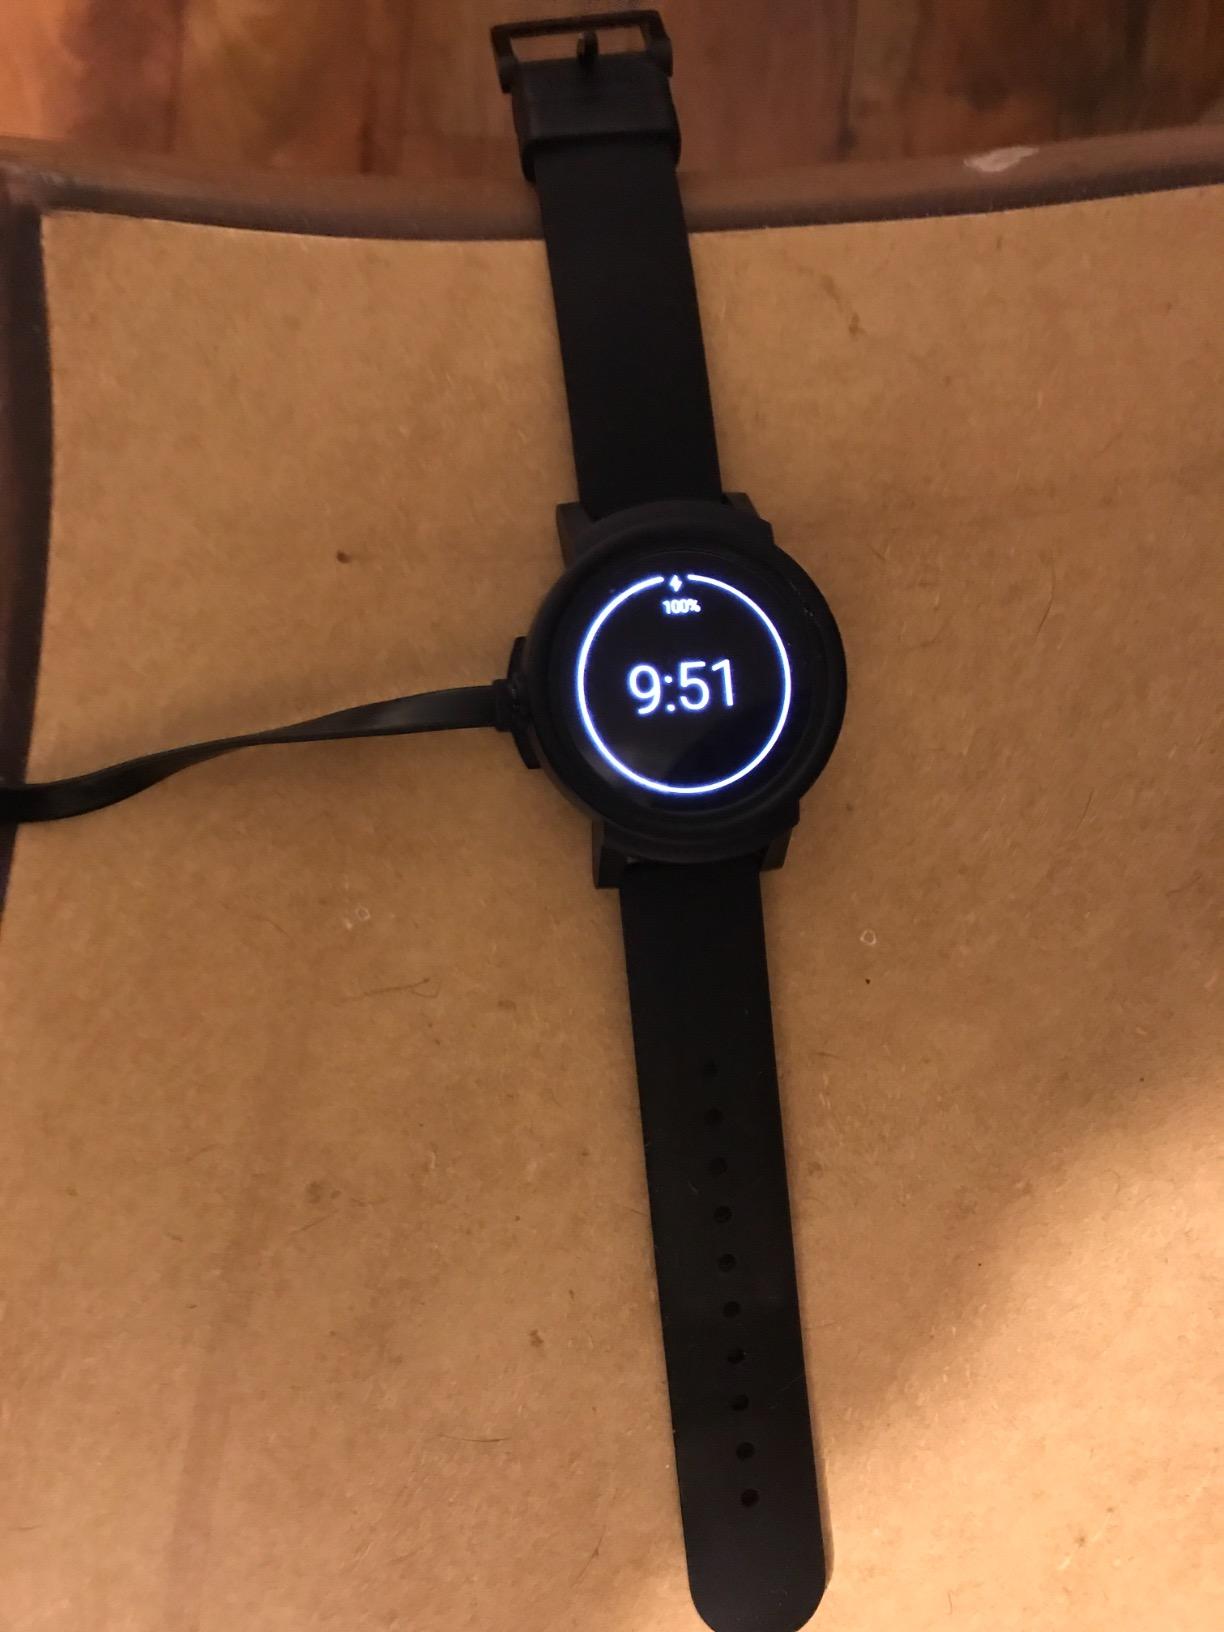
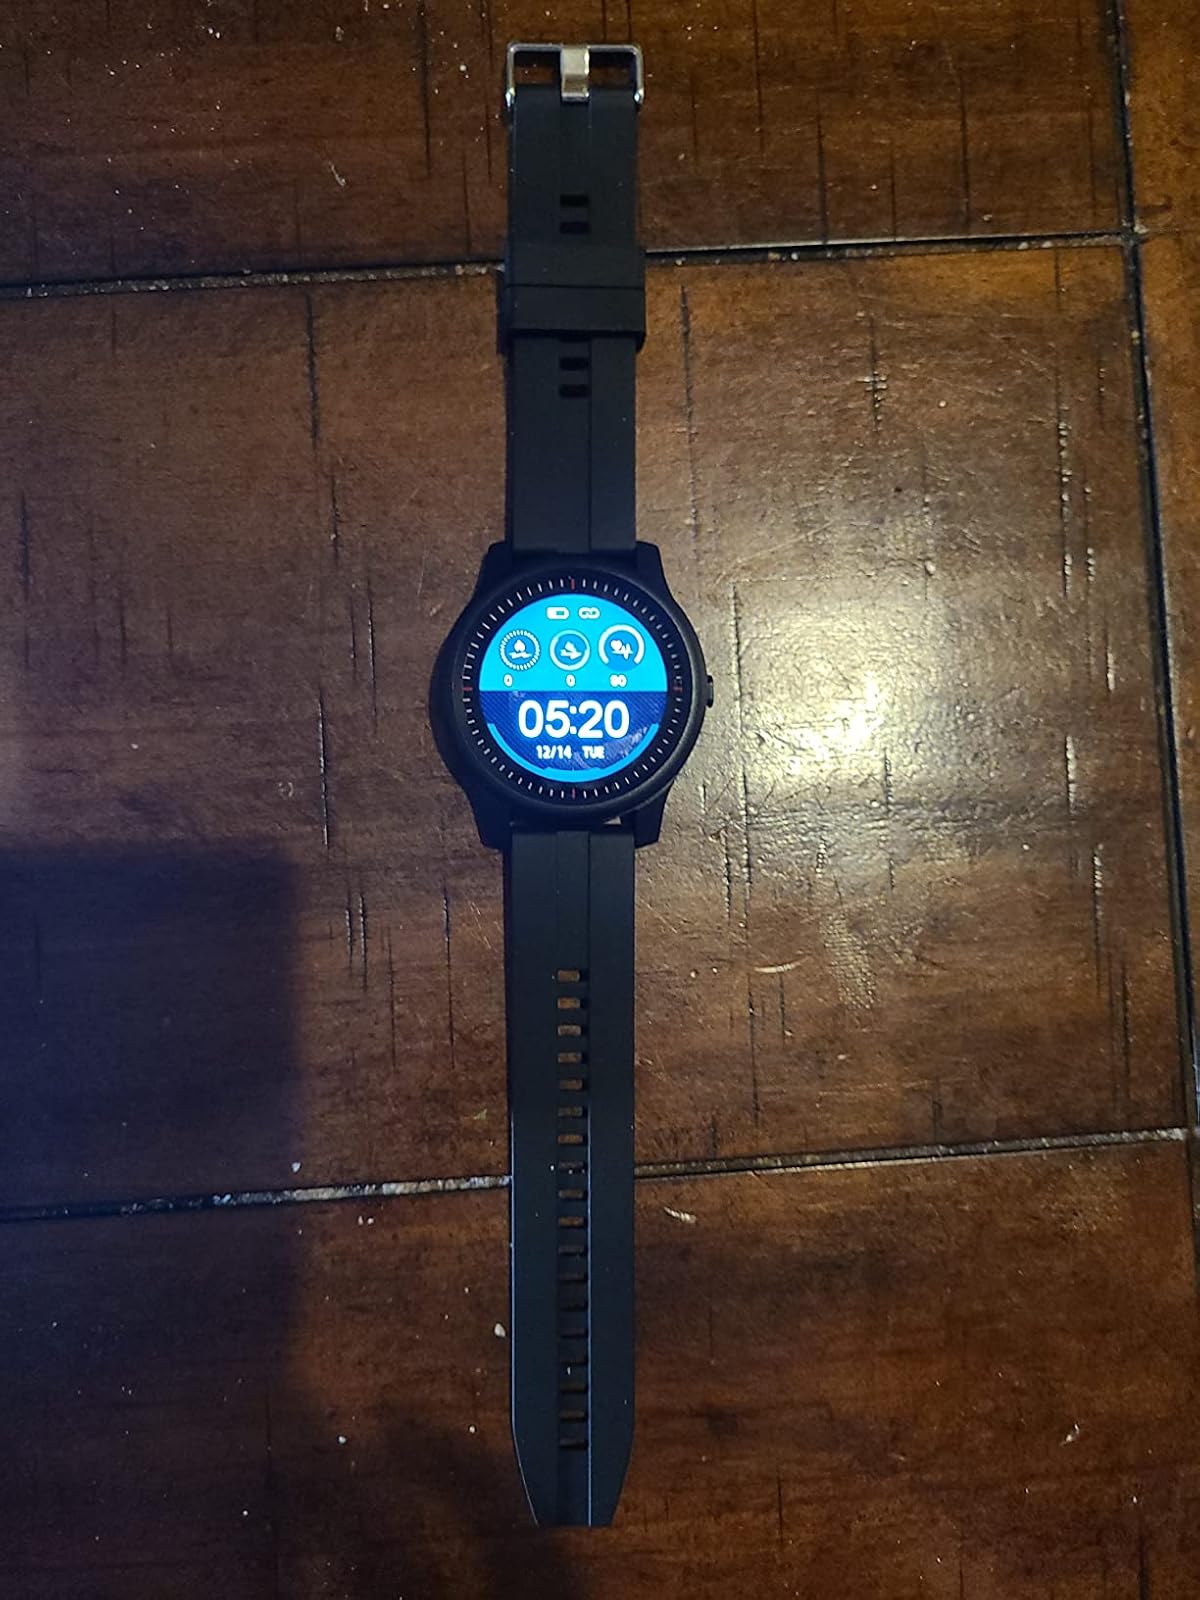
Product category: smartwatch
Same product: no